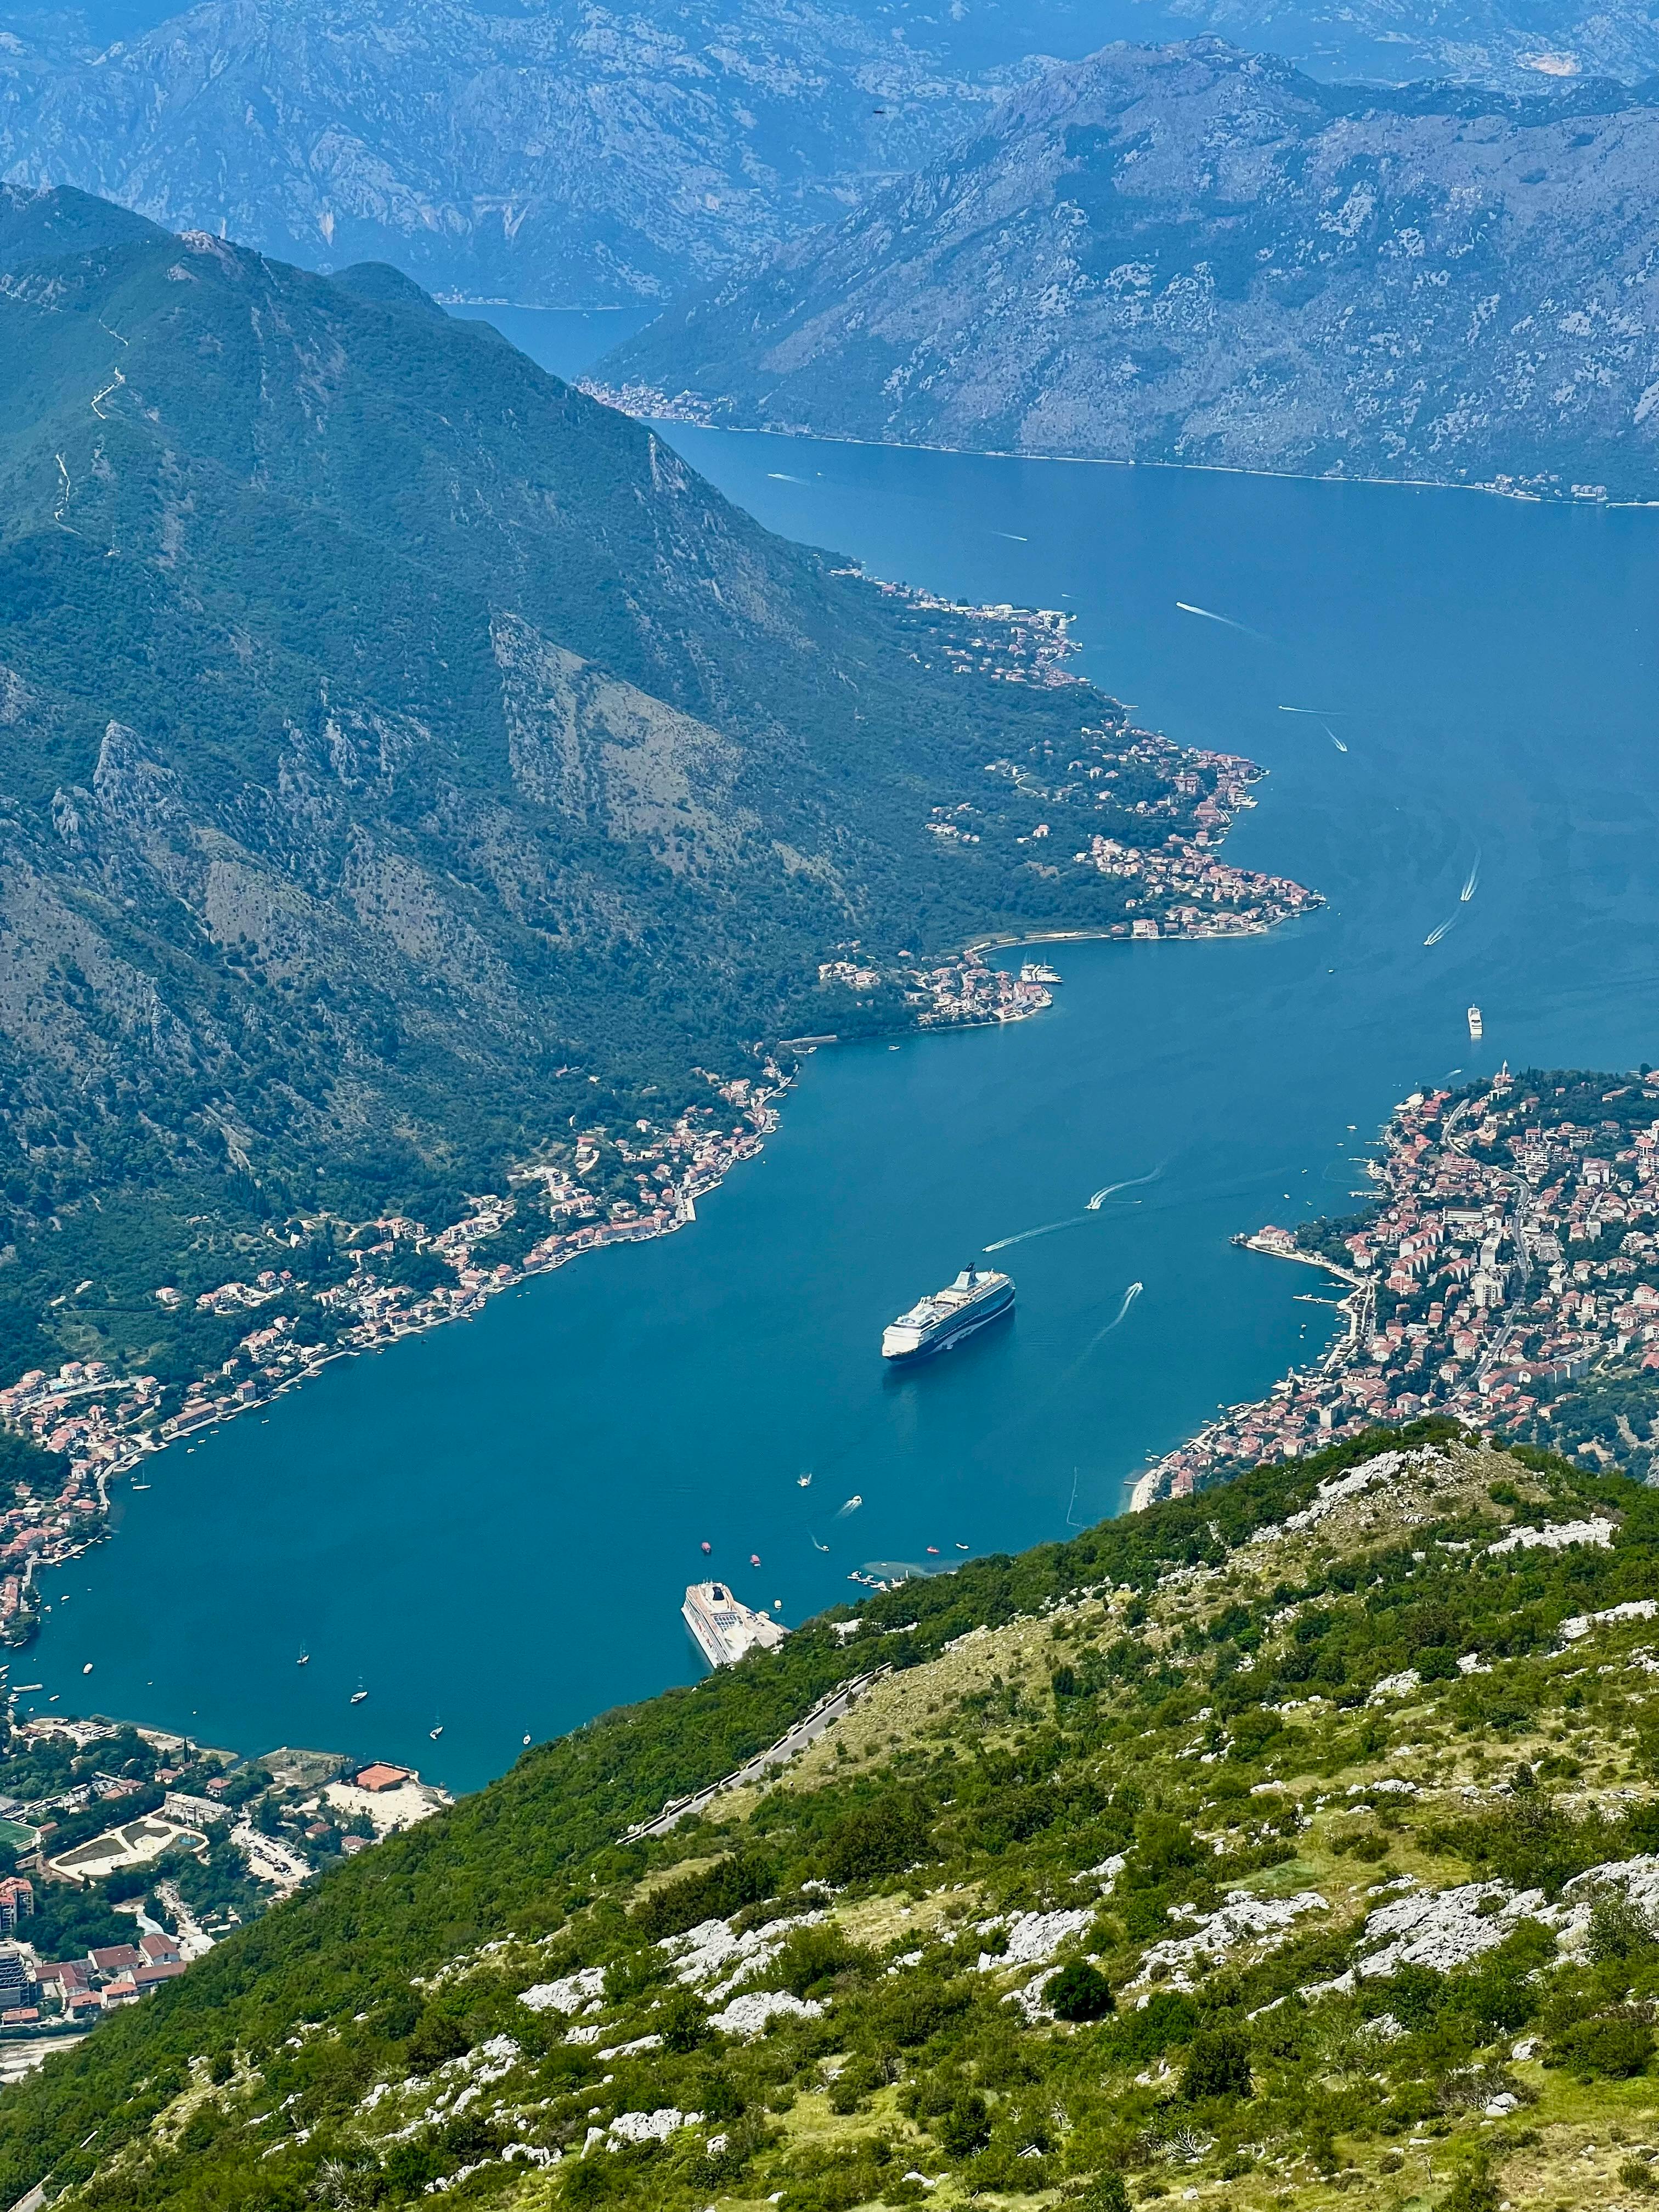
natural, mountainous landforms, water resources, water, body of water, mountain, highland, landscape, hill, hill station, mountain range, coastal and oceanic landforms, coast, bird's eye view, headland, valley, lake, fell, aerial photography, tourist attraction, sea, ridge, channel, cape, alps, bay, watercraft, promontory, fjord, sound, cove, tarn, reservoir, loch, mountain river, inlet, lake district, massif, boat, estuary, strait, List of peninsulas, lagoon, hinterland, mount scenery, tropics, wadi, island, bight, panorama